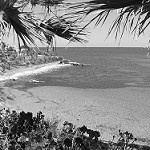
Label: B & W